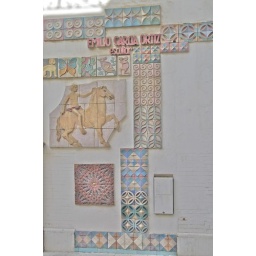
Azulejos ceramics introduced by the moors survives to the modern day in shop signs and door plates all over the city.